Brandeston Hall

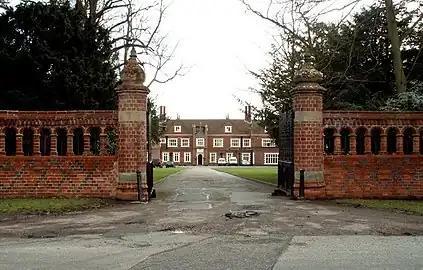
Brandeston Hall

Brandeston Hall is a grade II* listed house in Old Maids Lane, Brandeston, Suffolk, England.